7th Army (Kingdom of Yugoslavia)

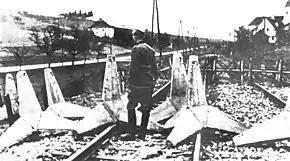
Railway tracks with concrete and barbed wire obstacles placed across them

LI Infantry Corps, commanded by "General der Infanterie" Hans-Wolfgang Reinhard, were tasked with attacking towards Maribor then driving towards Zagreb, while the XXXXIX Mountain Corps, under "General der Infanterie" Ludwig Kübler, was to capture Dravograd then force a crossing on the Sava. At 05:00 on 6 April, LI Infantry Corps captured the Mura bridges at Mureck and Radkersburg (opposite Gornja Radgona) undamaged. In the sector of the 38th Infantry Division "Dravska", one German column pushed towards Maribor from Mureck, and the other pushed on from Gornja Radgona through Lenart towards Ptuj. Some time later, other elements of LI Infantry Corps attacked the area between Sveti Duh and Dravograd. The 7th and 8th Border Regiments met these attacks with fierce resistance, but were forced to withdraw due to German pressure. The 183rd Infantry Division, under "Generalmajor" Benignus Dippold, captured 300 prisoners, and a bicycle-mounted detachment of the division reached Murska Sobota without striking any resistance. The 132nd Infantry Division, commanded by "Generalmajor" Rudolf Sintzenich, also pushed south along the Sejanski valley towards Savci. By the end of the first day, LI Infantry Corps had occupied Gornja Radgona, Murska Sobota and Radenci, and had crossed the Drava near Sveti Duh. XXXXIX Mountain Corps captured border crossings on the approaches to Dravograd, but were held up by the 6th Border Regiment in mountain passes located further west at Ljubelj, Jezerski vrh and Korensko sedlo. Late that day, mountain pioneers destroyed some isolated Yugoslav bunkers in the area penetrated by "Kampfgruppe Palten".